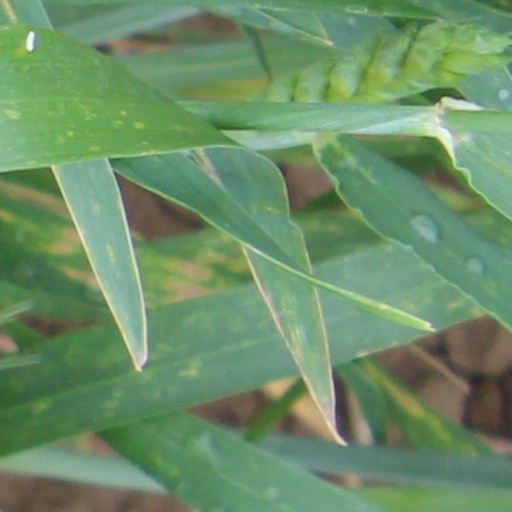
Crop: wheat